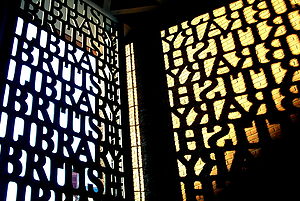
Skygge
Skygge af tekst
En skygge er et område som er mindre belyst end omgivelserne på grund af at et lysbrydende objekt er placeret i mellem området og en lyskilde. Man siger at objektet kaster skygge. Lyskilden kan f.eks. være solen, et stearinlys eller en lampe. Skygger tager form efter det lysbrydende objekt, dog kan skyggen være deformeret eller forvredet afhængig af strukturen af underlaget den falder på, og afhængig af vinklen hvormed lyset rammer objektet. Jo mindre vinklen er mellem lysets retning og den overflade som skyggen falder på, desto længere er skyggen. Dette ses f.eks. sidst på eftermiddagen og om aftenen, når solen er ved at gå ned bag horisonten. Hvis lyskilden befinder sig meget tæt på objektet bliver skyggen meget stor.